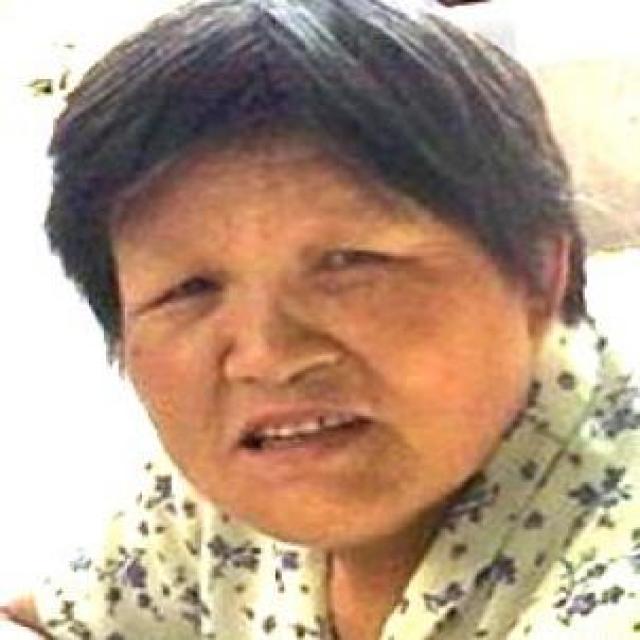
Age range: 65+